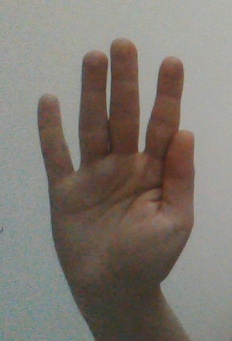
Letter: sheen